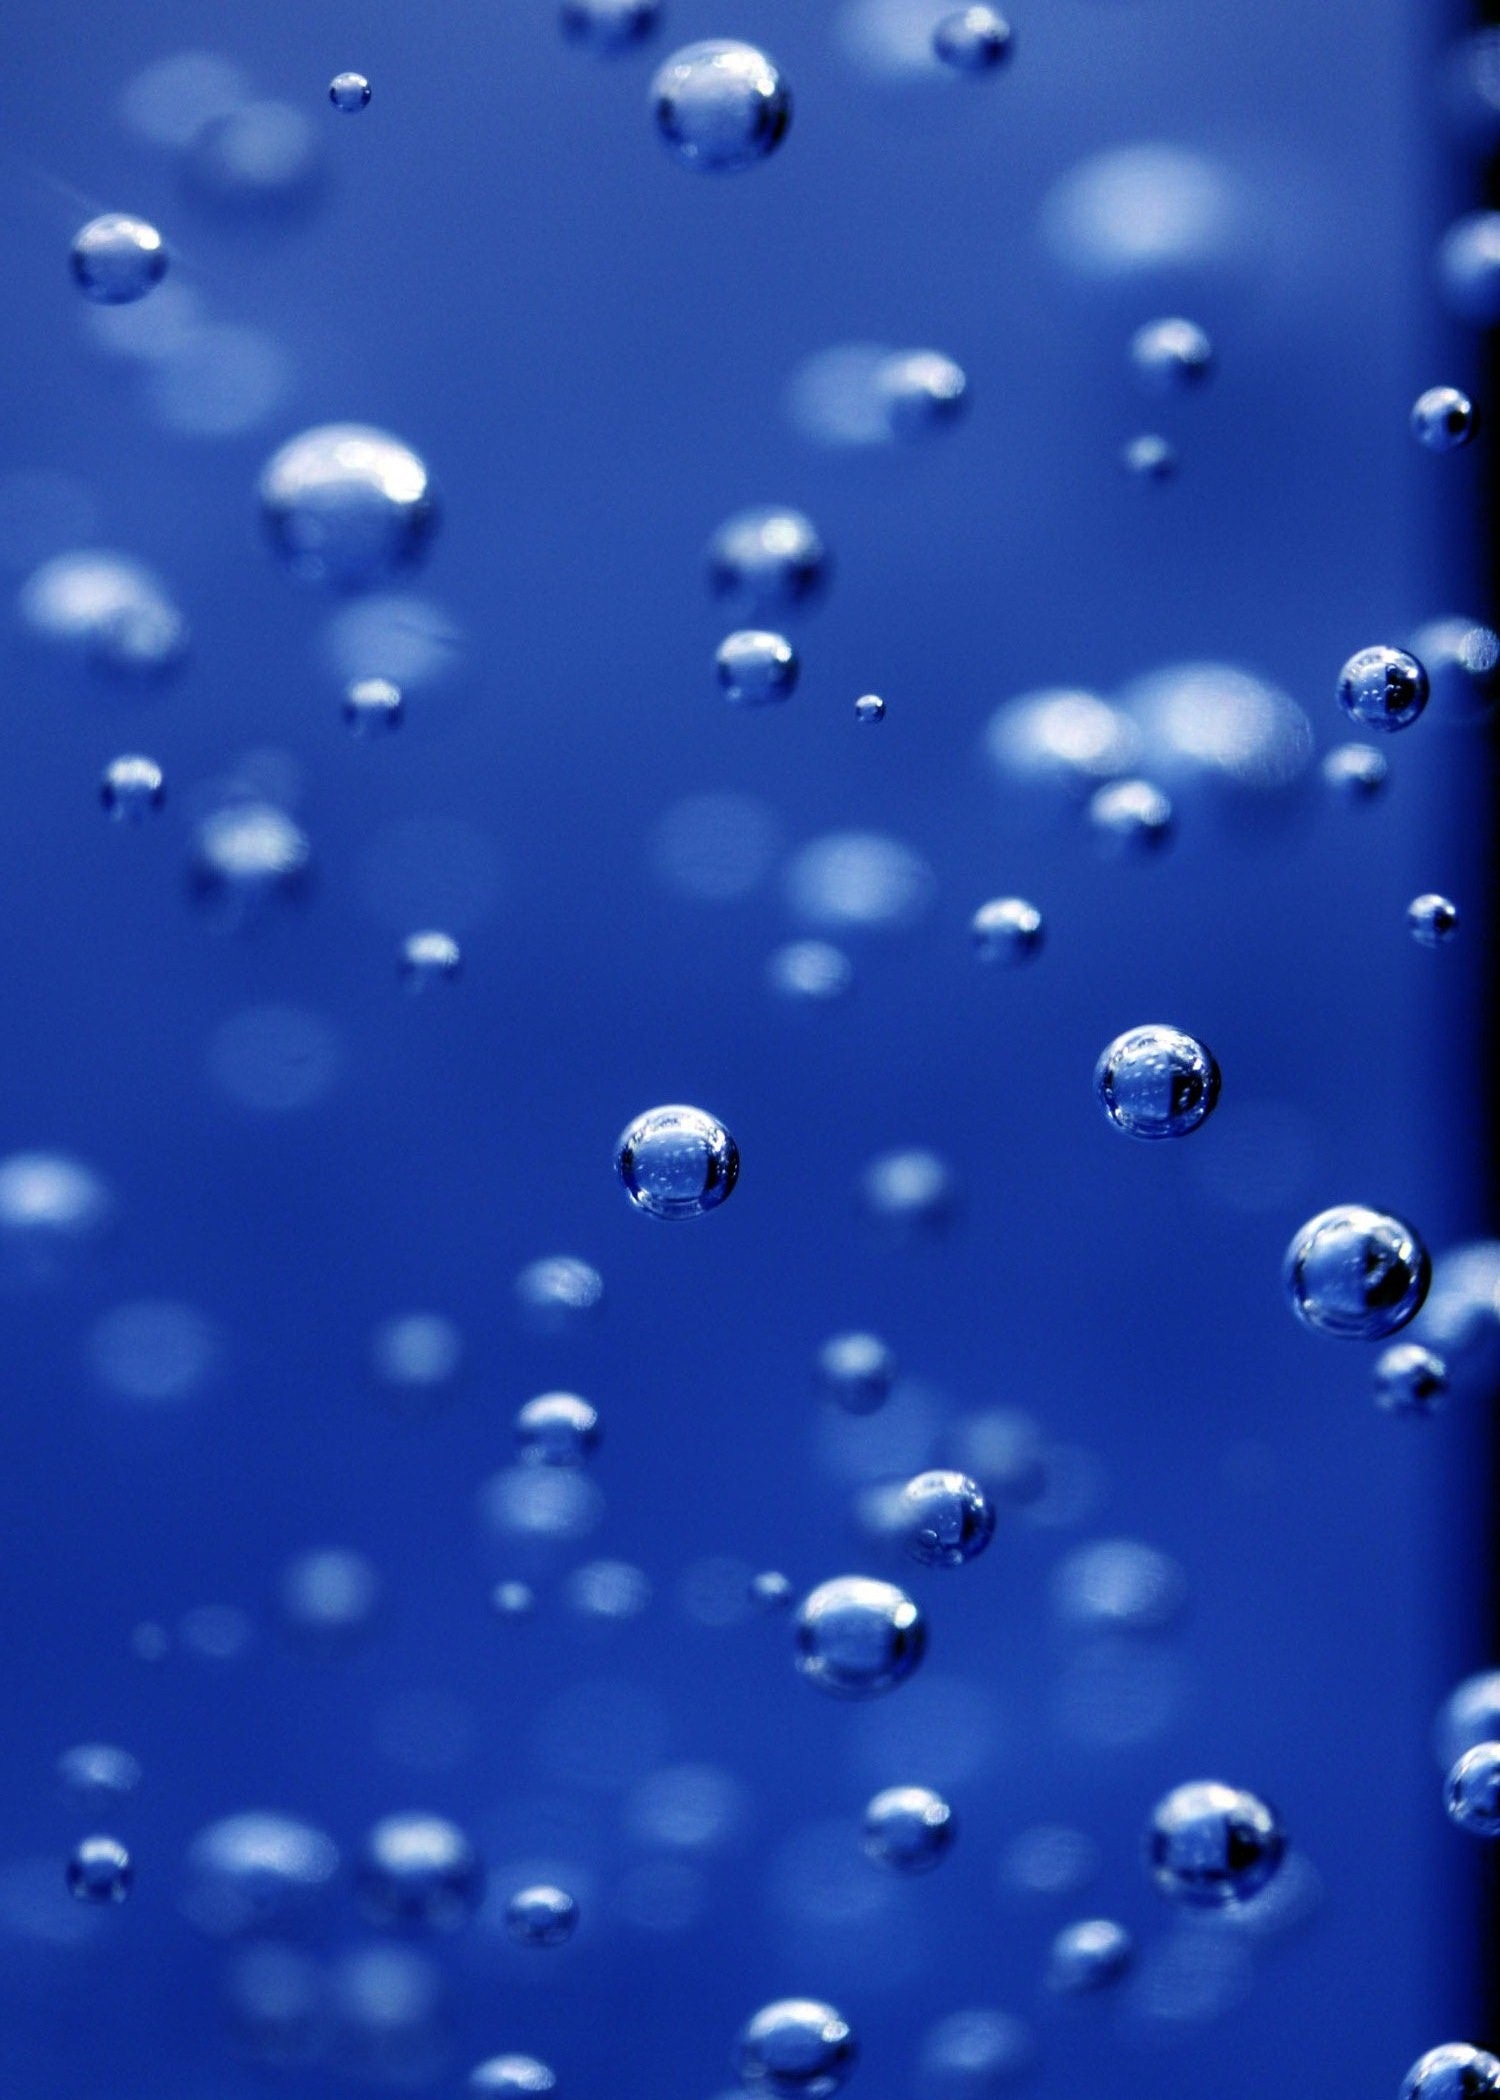
water, drop, dew, abstract, reflection, blue, circle, science, bubbles, abstraction, moisture, macro photography, computer wallpaper, liquid bubble